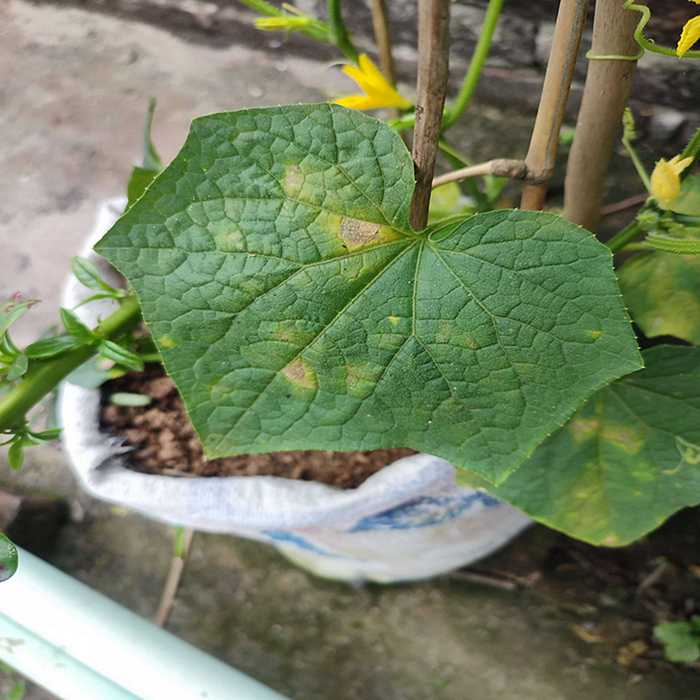
Plant: Cucumber
Label: Downy mildew